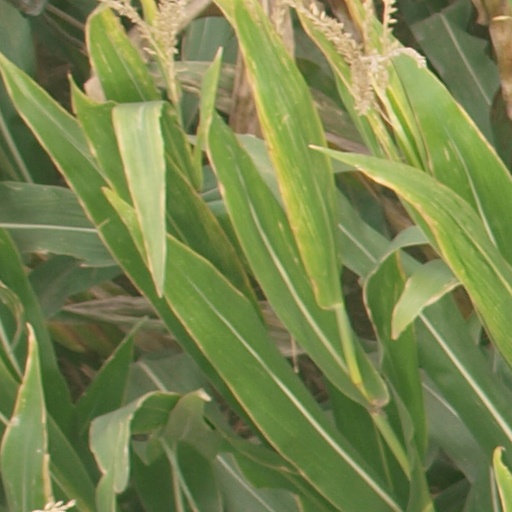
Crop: maize; corn